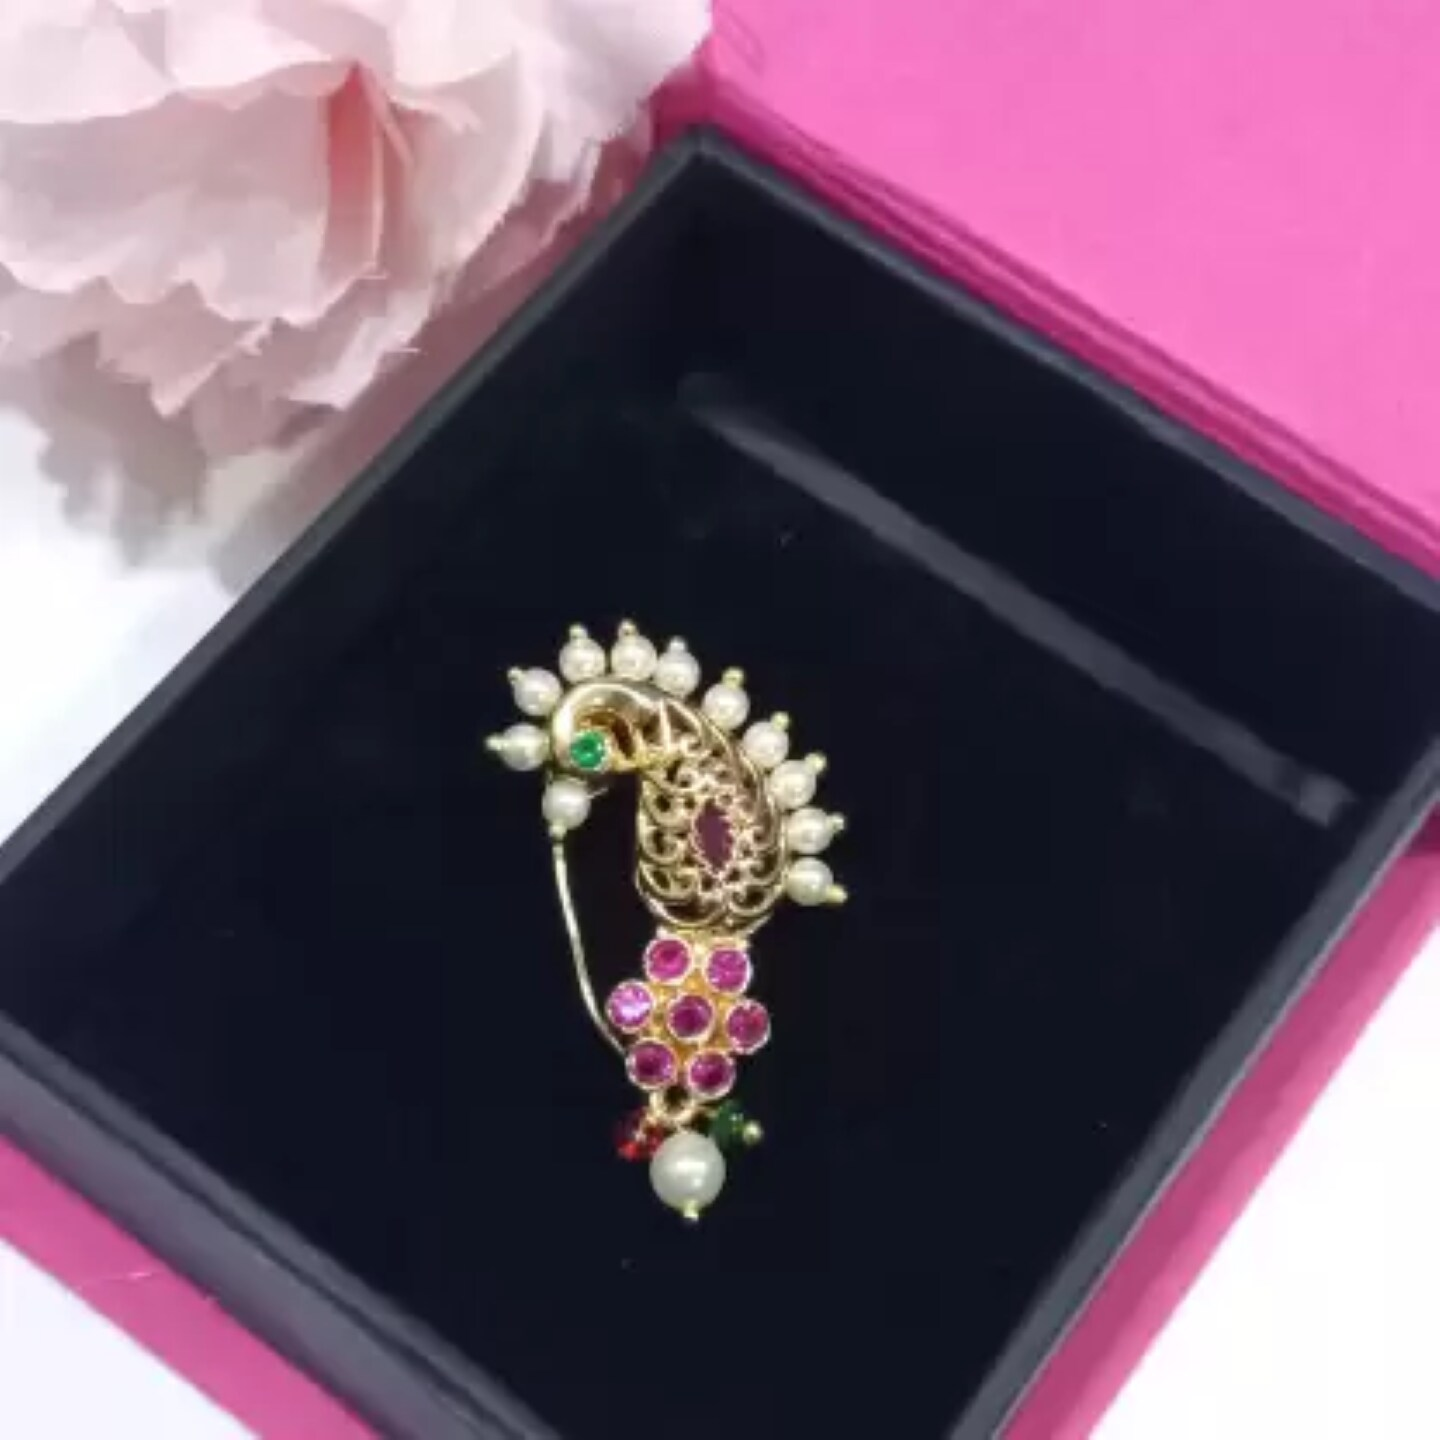
Mrigangi Gold-plated Plated Alloy Nose Ring
Type: Traditional Jewellery
Brand: Mrigangi
Price: Rs. 499
 Embrace the Ethnic Charm with Our Gold-plated Alloy Nose Ring Nath: Elevate your style quotient with our exquisite Maharashtrian traditional nath. This delicately crafted nose ring perfectly embodies the essence of Marathi heritage. Made from premium alloy and gold-plated for a captivating shine, this nath offers a convenient no piercing-required design. Enhance your traditional attire effortlessly and indulge in the cultural elegance with this timeless accessory.